Wayne Hightower

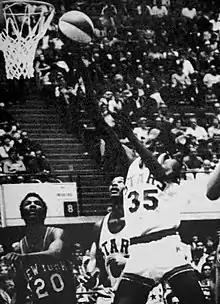
Hightower ("#35") as a member of the Utah Stars shooting a layup in a game against the New York Nets on October 29, 1970.

In September 1969, the Rockets traded Hightower along with center Bill McGill to the Los Angeles Stars for cash considerations. Hightower was sidelined early in the season with a wrist injury he suffered off the court. On December 16, 1969, in the last three minutes and thirty seconds of regulation, Hightower scored nine of the Stars' last 11 points to help his team come from behind to defeat the Kentucky Colonels, 102–101. Hightower got off to a hot start to the 1969–70 season, but he suffered a back injury and was placed of the injured reserve on January 14. He played just 27 games and averaged a career-best 18.1 points per game, 9.4 rebounds and 2.6 assists. Hightower's injury kept him out through the 1970 ABA Playoffs. The Stars made it to the ABA Finals, but fell to the Indiana Pacers (2–4).